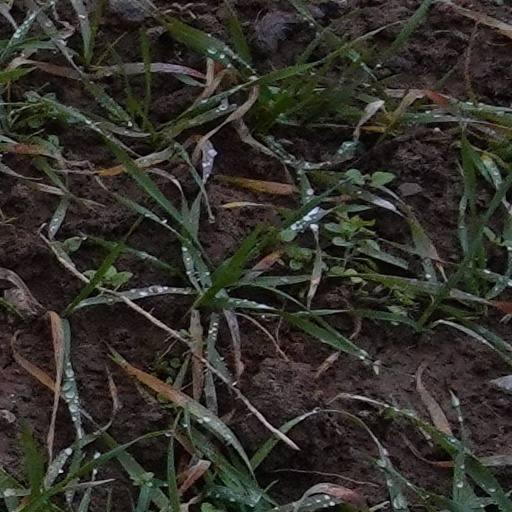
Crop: wheat